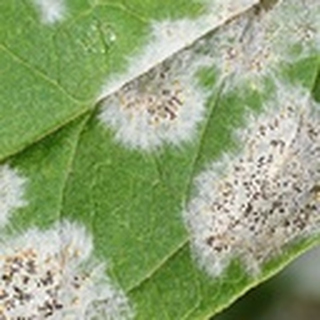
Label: cotton_powdery_mildew